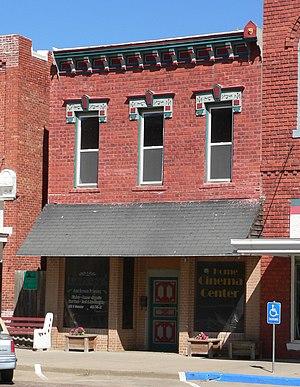
La ville de Red Cloud est le siège du comté de Webster, dans l’État du Nebraska, aux États-Unis. Sa population s’élevait à 1 131 habitants lors du recensement de 2000.